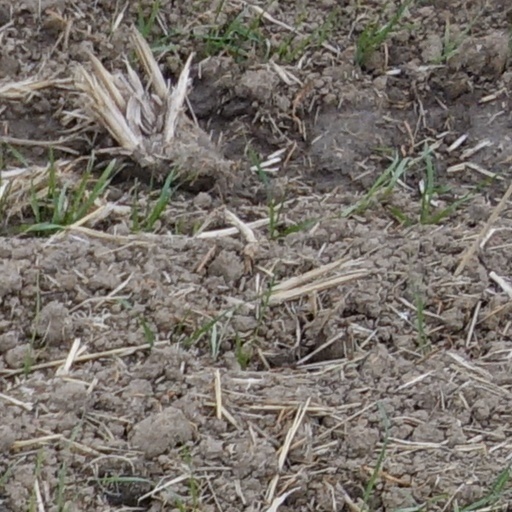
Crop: wheat